W26CE

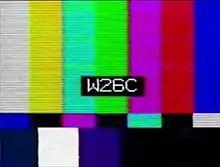
W26CE test pattern

W26CE signed on as W19CF on channel 19 on September 1, 1987. It was owned by Fordham University's WFUV. After the September 11 attacks knocked out WNBC's terrestrial transmission equipment, W26CE was one of three UHF stations (alongside WLIW and WMBC-TV) that temporarily carried WNBC's over-the-air signal until WNBC was able to resume terrestrial transmissions from a transmitter in West Orange, New Jersey. W26CE was later sold to current owner Atlantic Coast Communications. After the sale was finalized, the audio format was taken off the air. The station was then on the air with SMPTE color bars without audio being played to fulfill Federal Communications Commission (FCC) requirements from time to time. W26CE was not required to transition to digital broadcasting in 2009 as it was not a full-power television station.